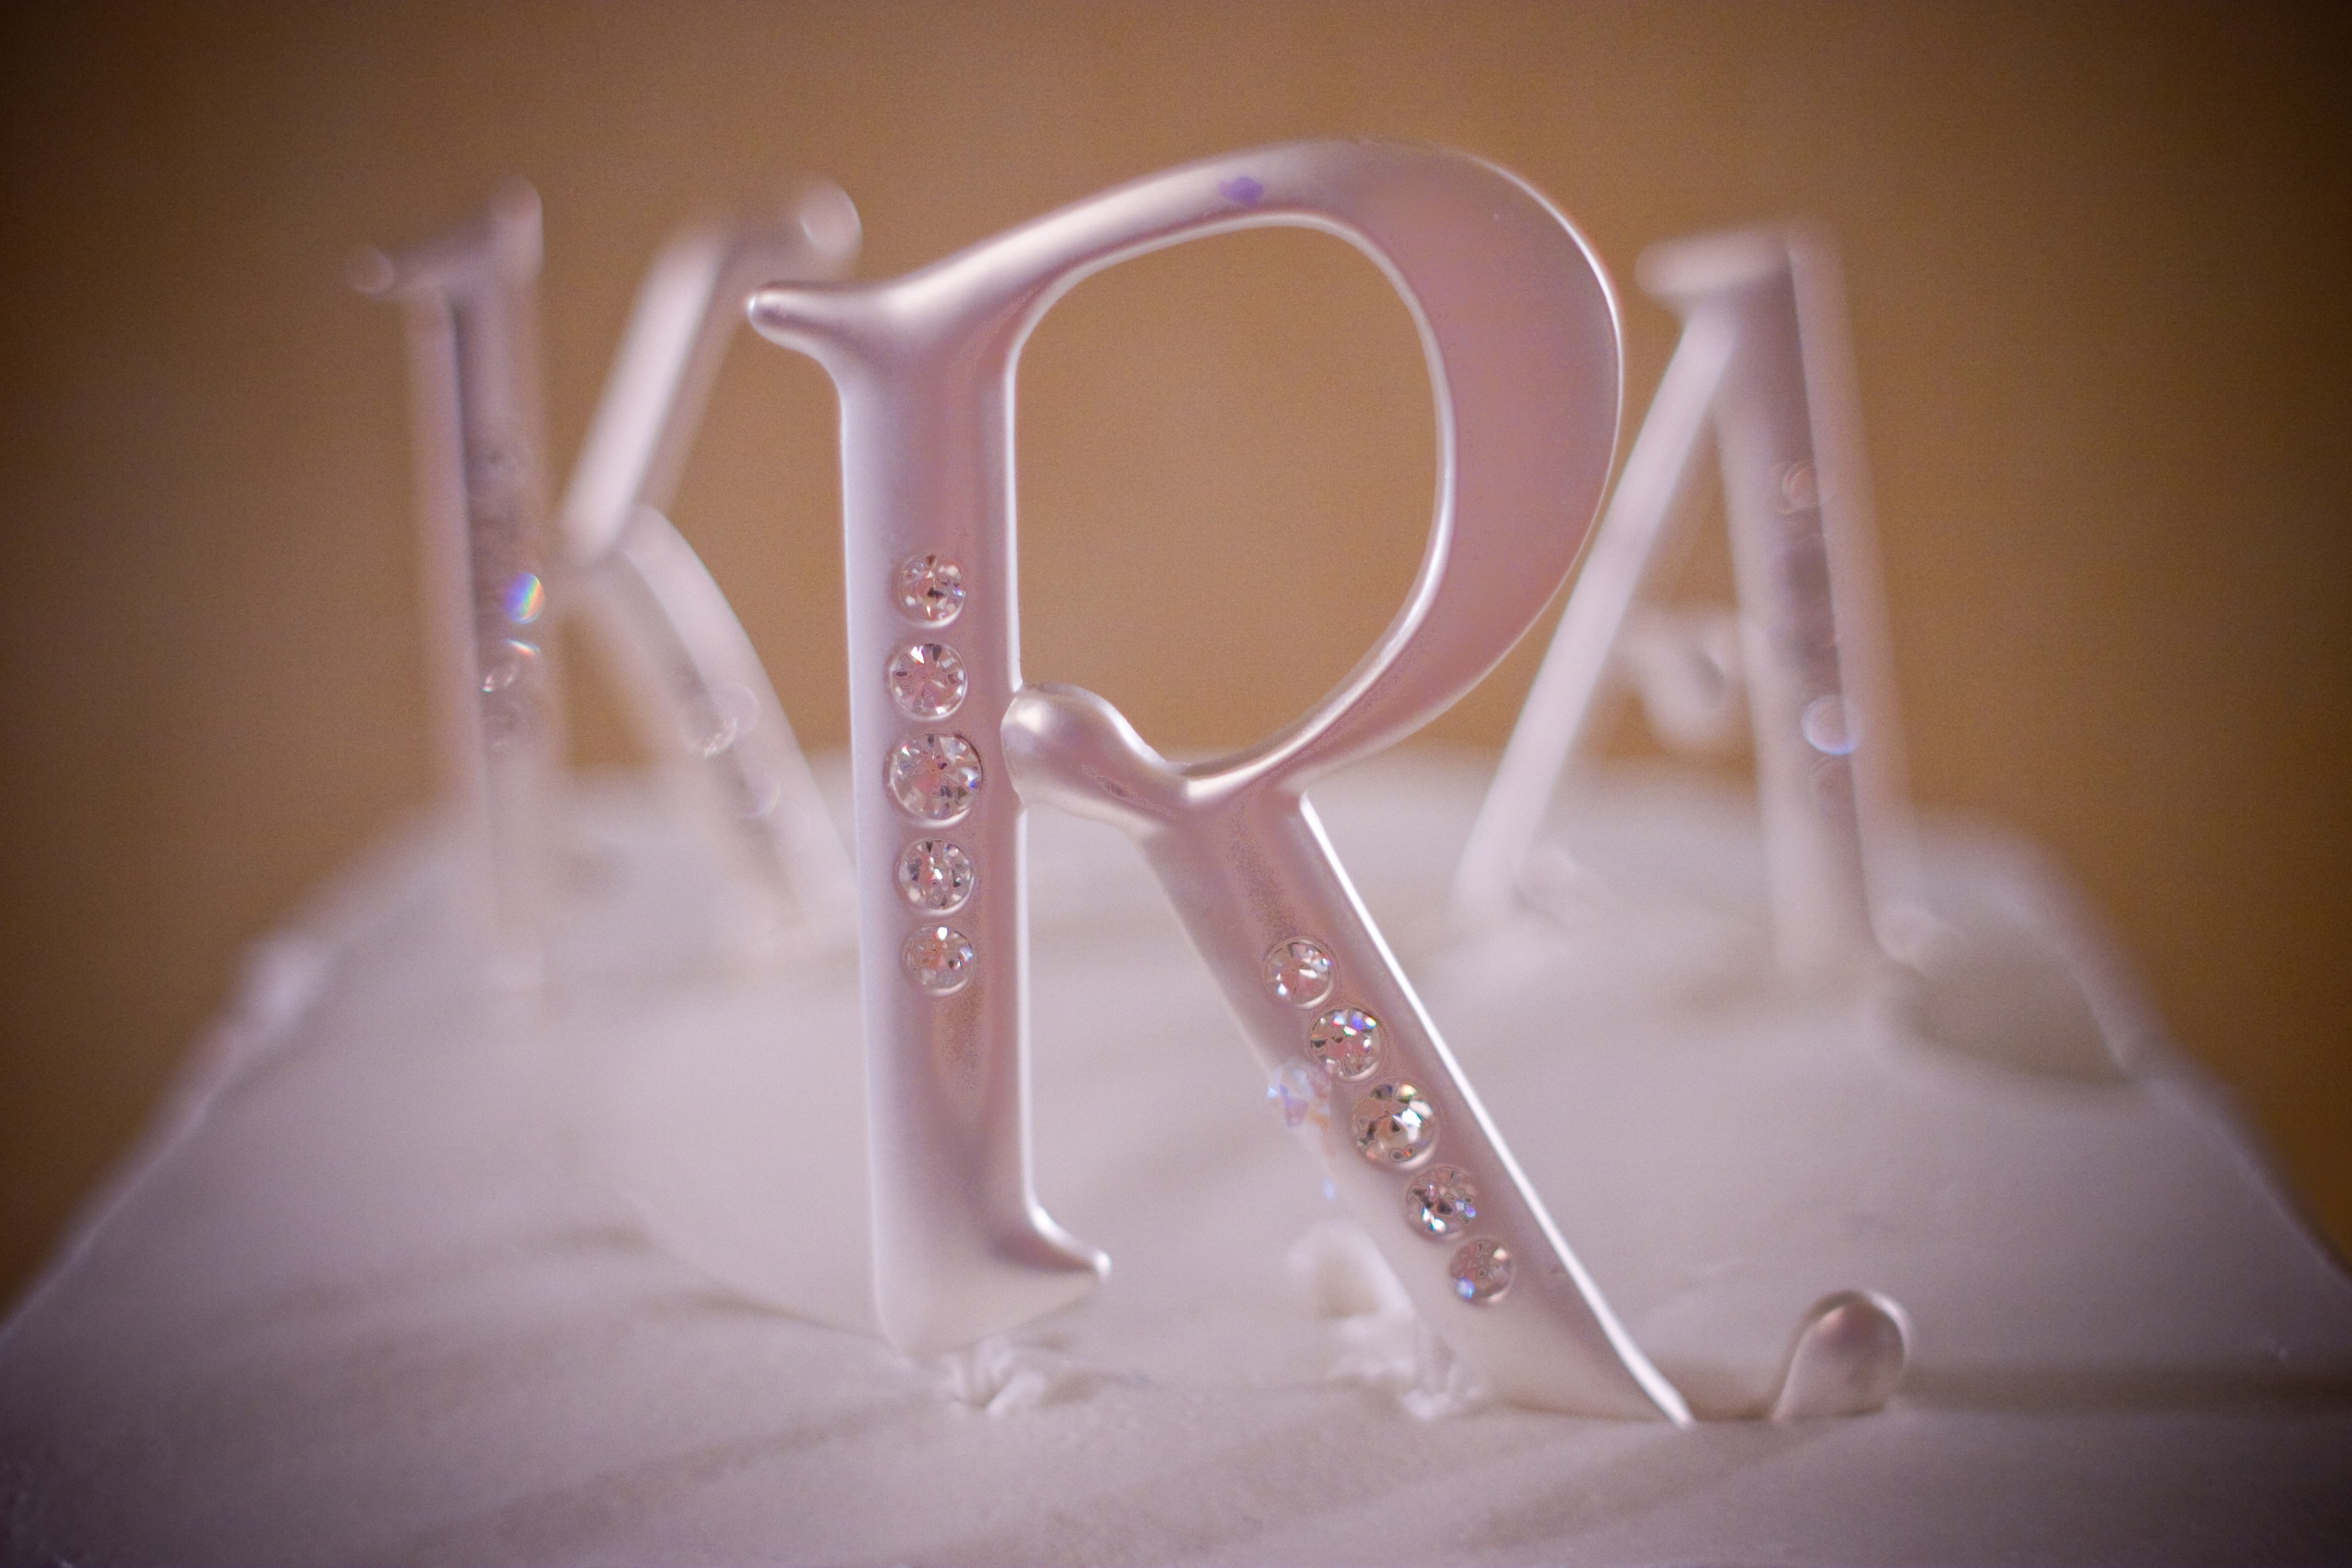
white, sweet, celebration, love, decoration, food, clean, pink, frosting, dessert, wedding, bride, groom, married, marriage, delicious, cake, bakery, celebrate, flowers, baked, ceremony, three, happiness, sugar, icing, glasses, party, reception, layers, decorated, shape, simple, top, topper, sweetness, glamour, bridal, economical, initials, tiered, vision care